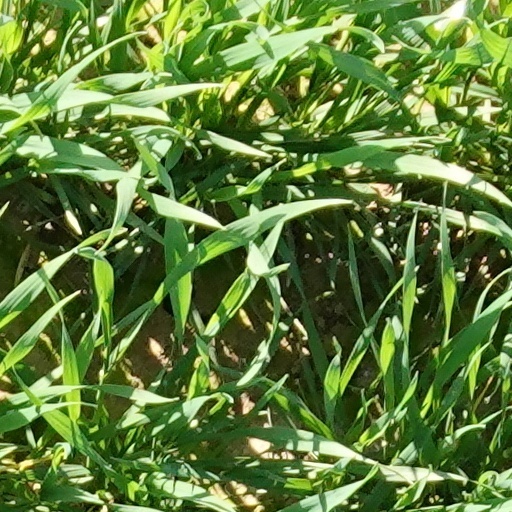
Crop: wheat